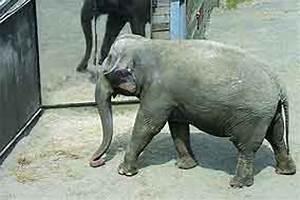
elephant